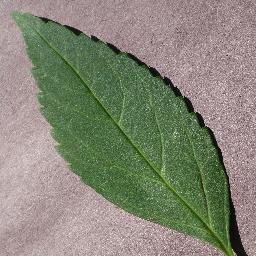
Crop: cherry
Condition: (including_sour)_healthy